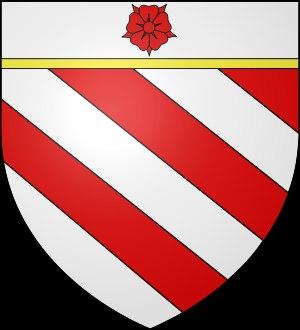
Guillaume Jouvenel des Ursins, né le 15 mars 1400 à Paris et mort le 23 juin 1472, est un chancelier de France. Baron de Traînel par acquisition de son père en sa faveur vers 1412, puis sire de Marigny acquis vers 1446/1447, Vicomte de Troyes et bailli de Sens, seigneur d'Autry et St-Brisson en 1471, et de Perroy et La Motte-Josserand par acquisition en 1446 et 1466.